Spring on Zarechnaya Street

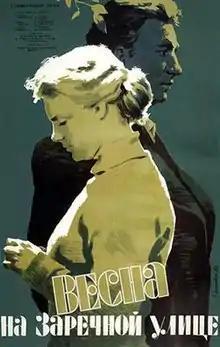

Spring on Zarechnaya Street is a 1956 Soviet romantic drama film produced at the Odessa Film Studio and directed by Feliks Mironer and Marlen Khutsiev. The film was one of the most popular pictures in the Soviet Union, it was seen by 30,12 million viewers.